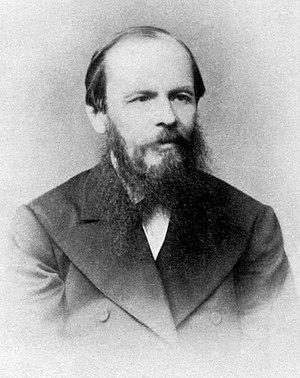
Moscou est la capitale de la Russie et compte environ douze millions six cent mille habitants intra muros sur une superficie de 2 510 km² ce qui en fait la ville la plus peuplée à la fois du pays et d'Europe. Sur le plan administratif Moscou fait partie du district fédéral central et a le statut de ville d'importance fédérale qui lui donne le même niveau d'autonomie que les autres sujets de la Russie. Elle est quasiment enclavée dans l'oblast de Moscou, mais en est administrativement indépendante. Ses habitants sont les Moscovites. Moscou se situe dans la partie européenne de la Russie au milieu d'une région de plaine. Sa latitude élevée lui vaut un climat froid et continental. Le Kremlin, son cœur historique, est édifié sur une colline qui domine la rive gauche de la rivière Moskova.